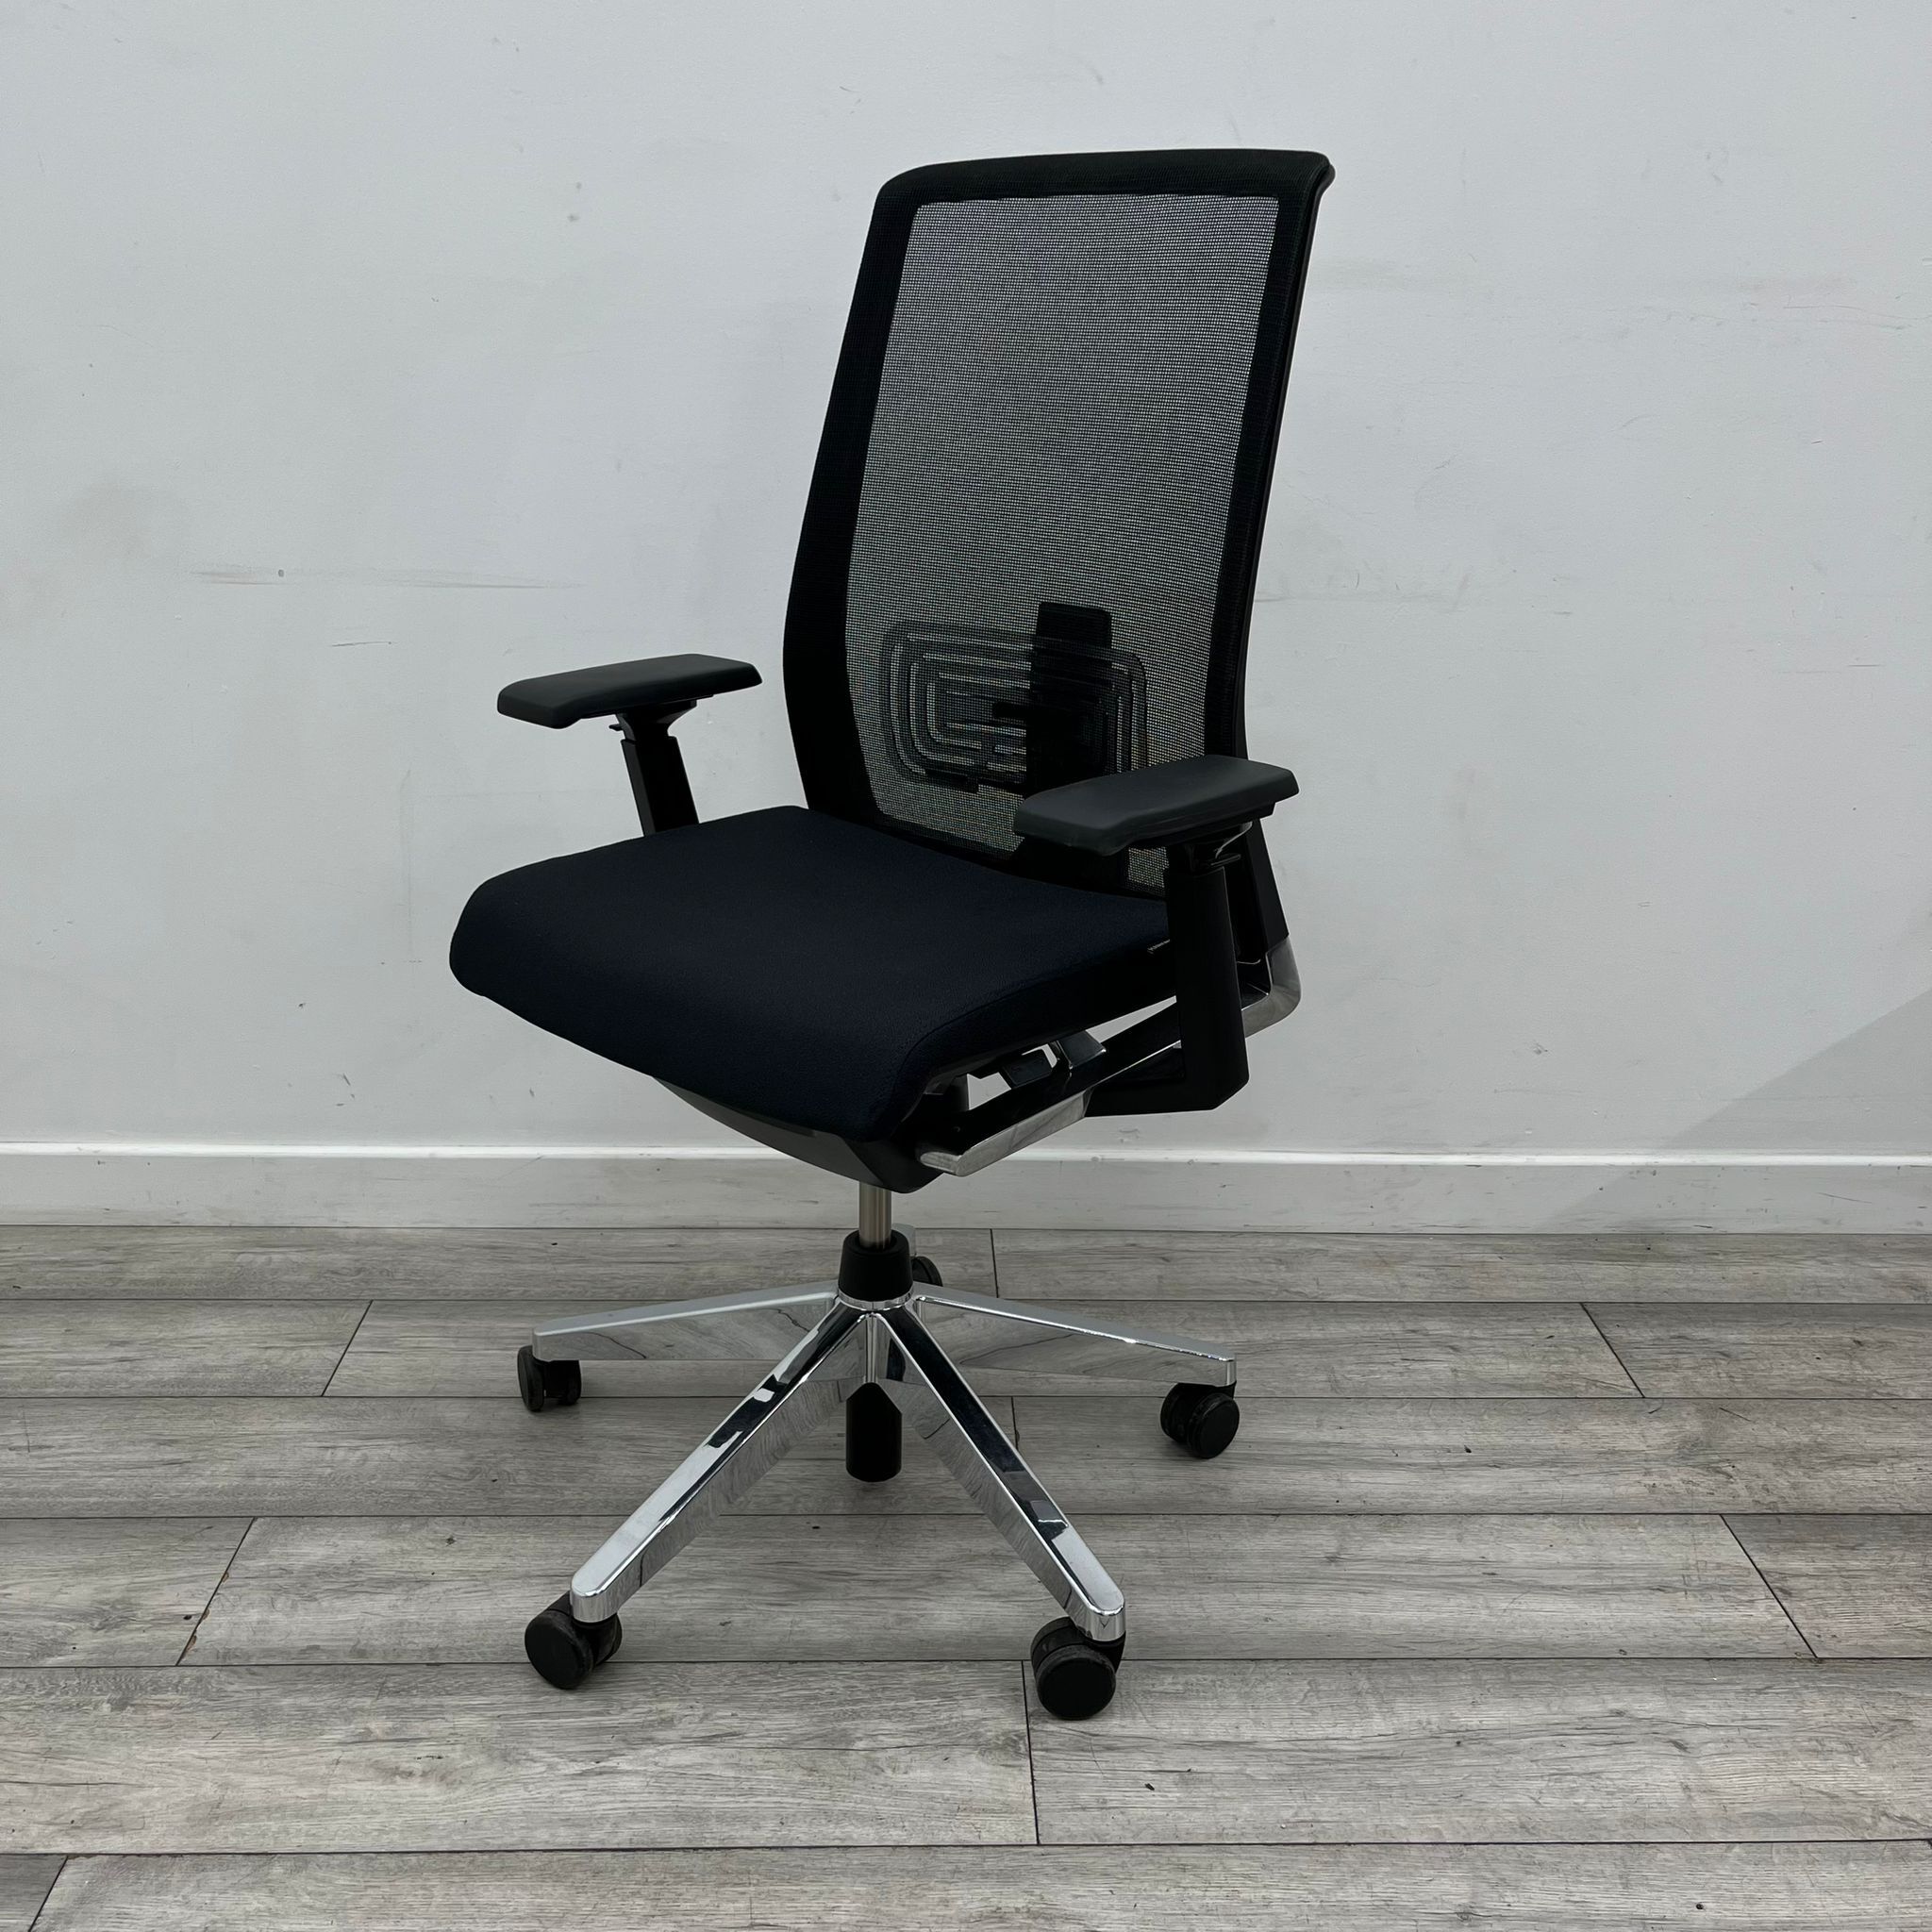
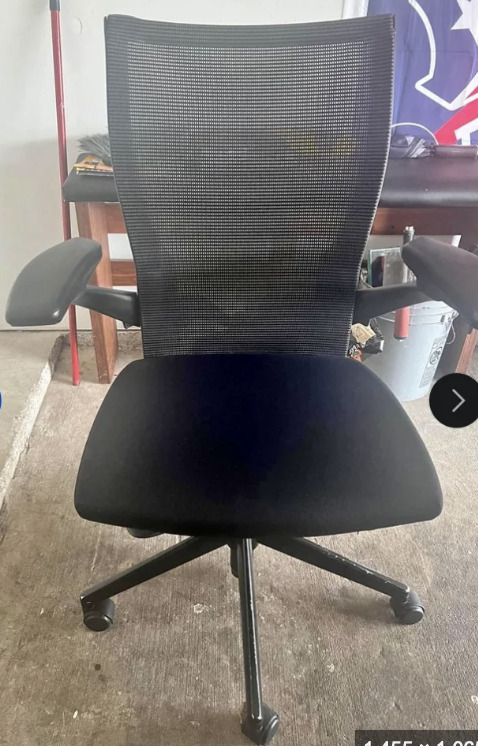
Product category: items_chair
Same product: no